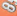
Number: 8